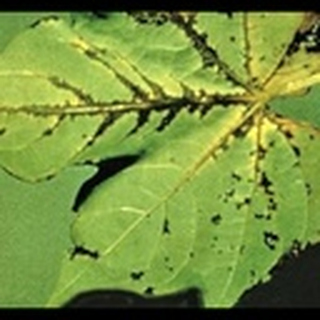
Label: cotton_bacterial_blight